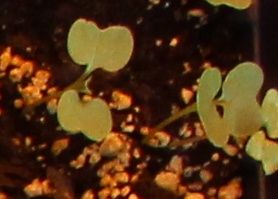
Label: Canola